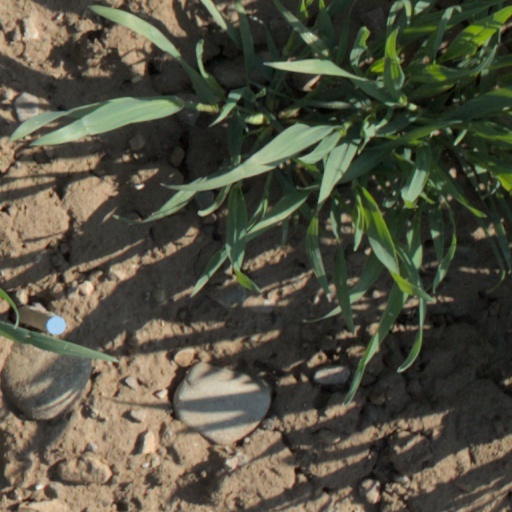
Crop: wheat